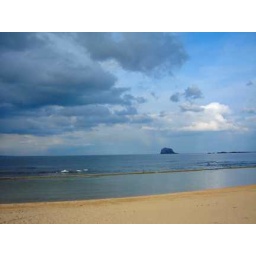
Rain clouds over Bass rock